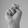
ASL letter: N